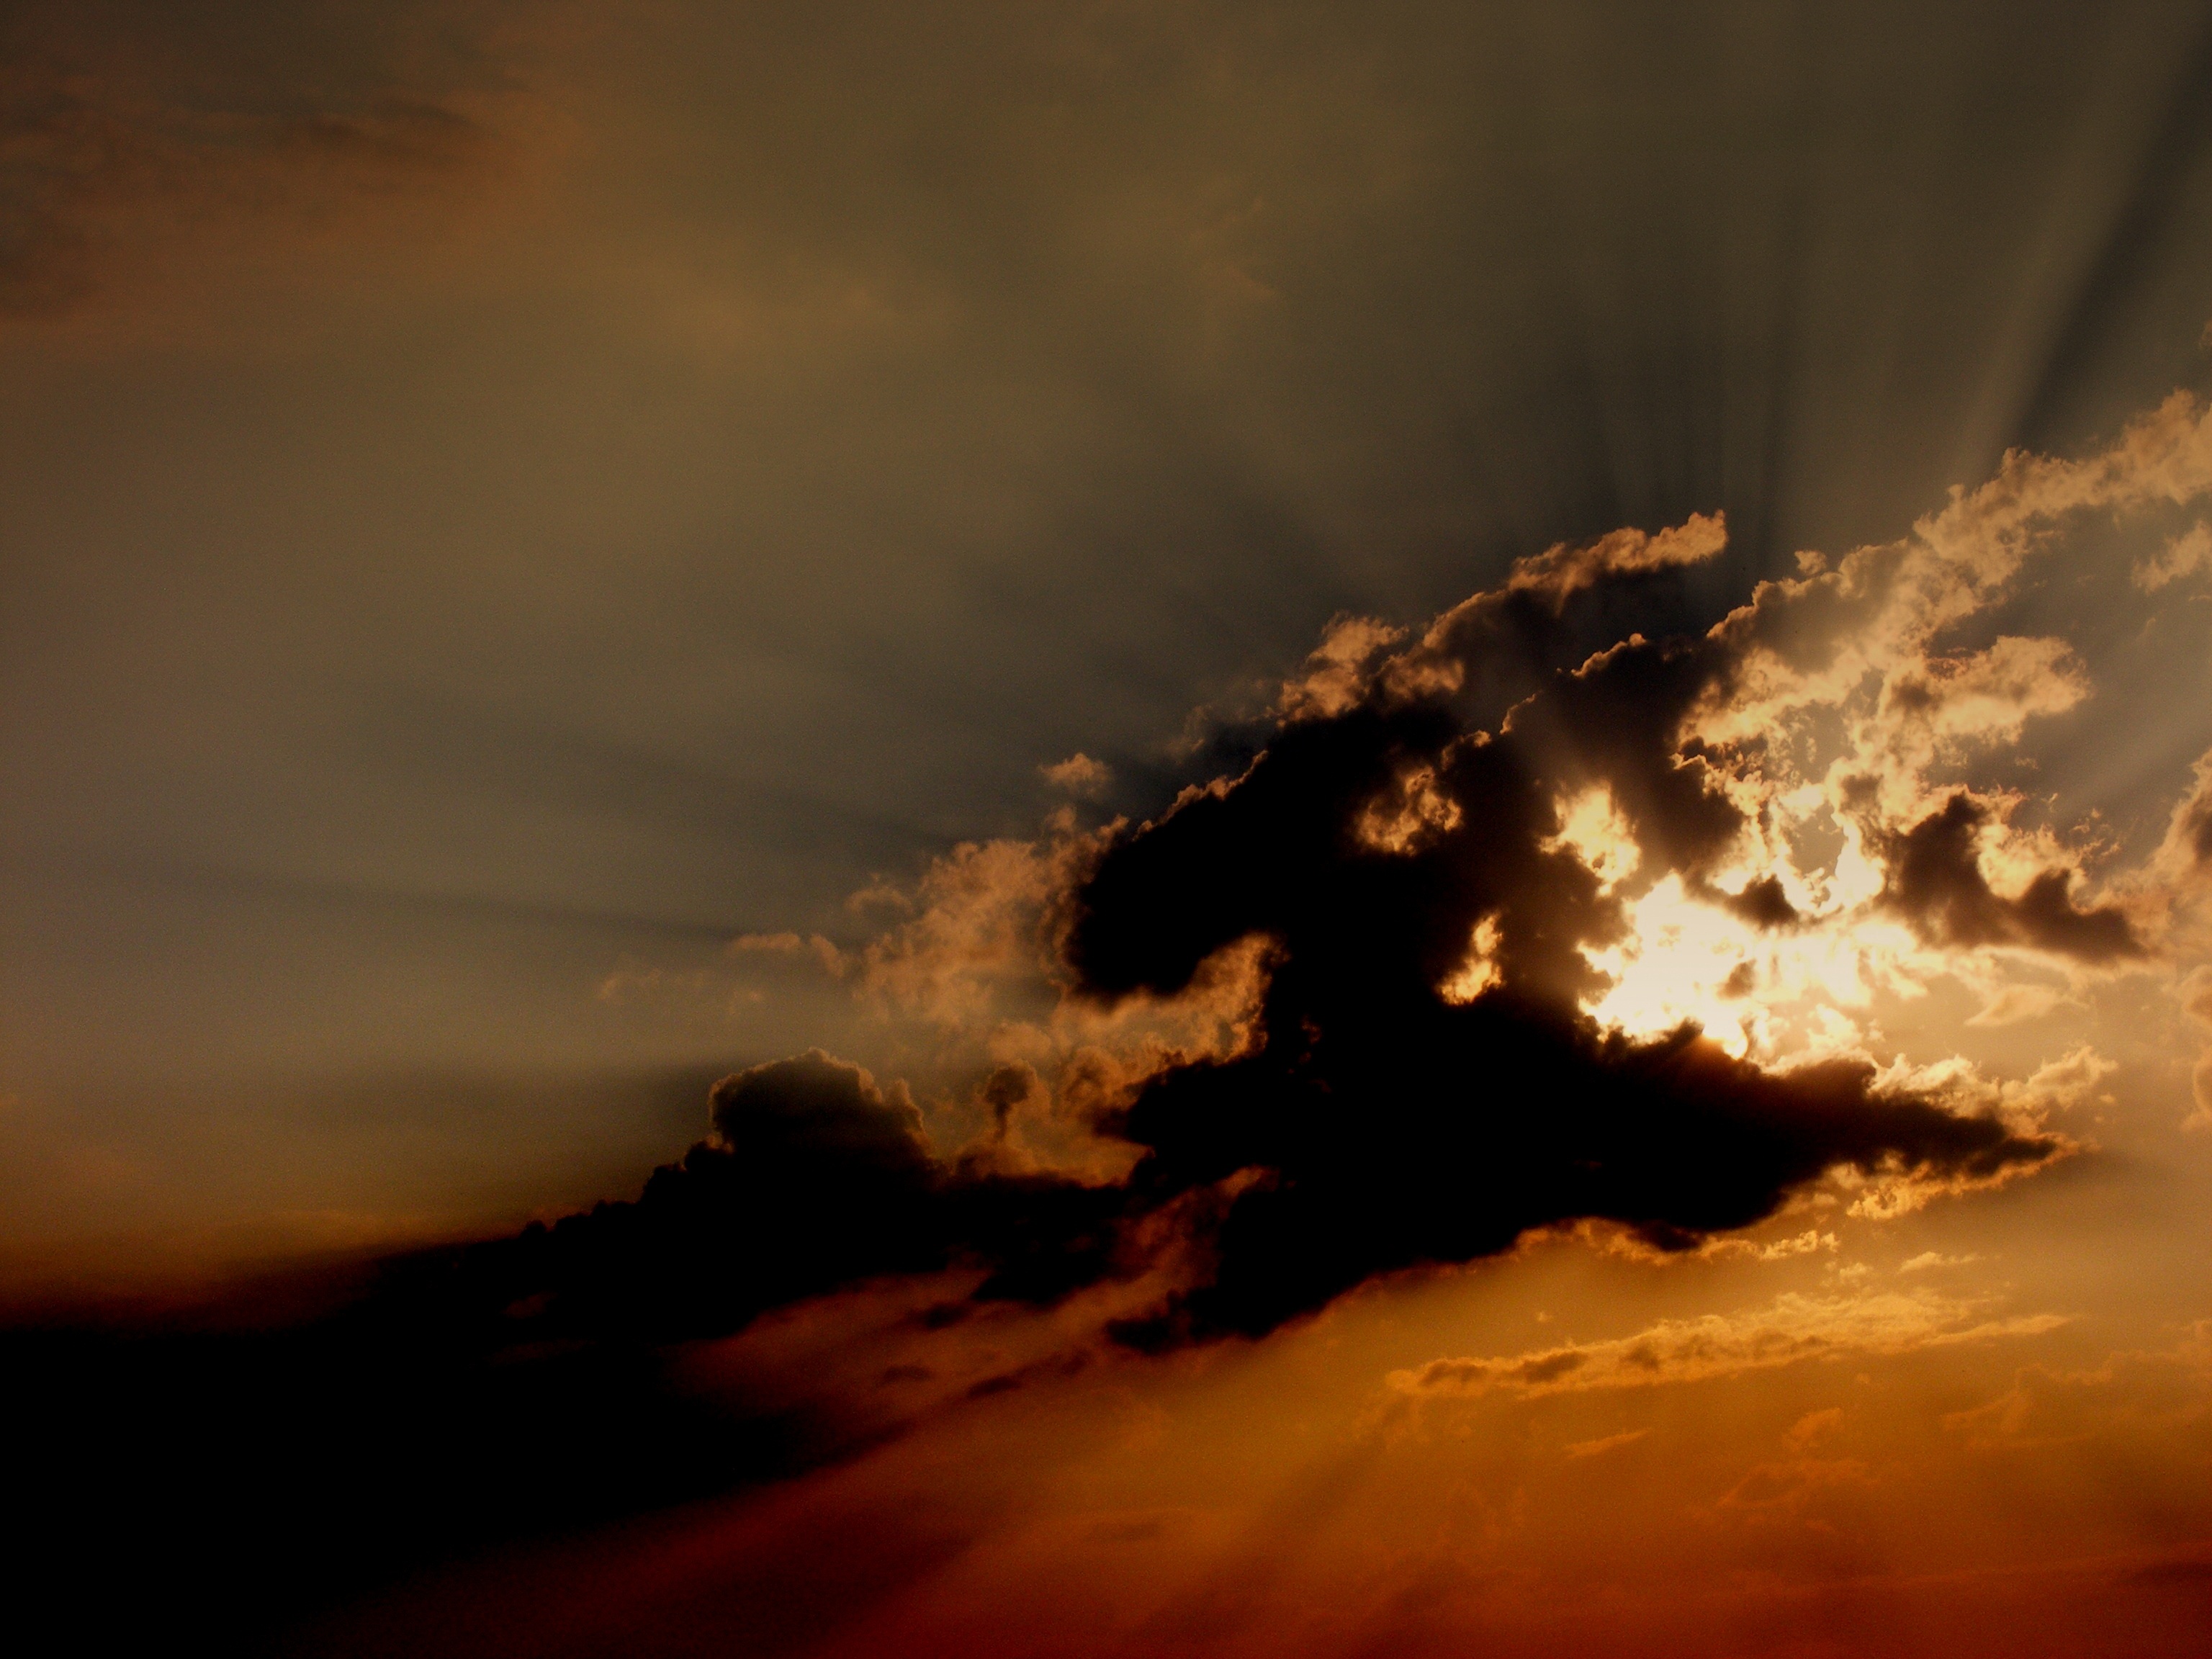
horizon, light, cloud, sky, sun, sunrise, sunset, night, sunlight, morning, dawn, atmosphere, dusk, evening, reflection, fire, darkness, in the evening, meteorological phenomenon, atmosphere of earth